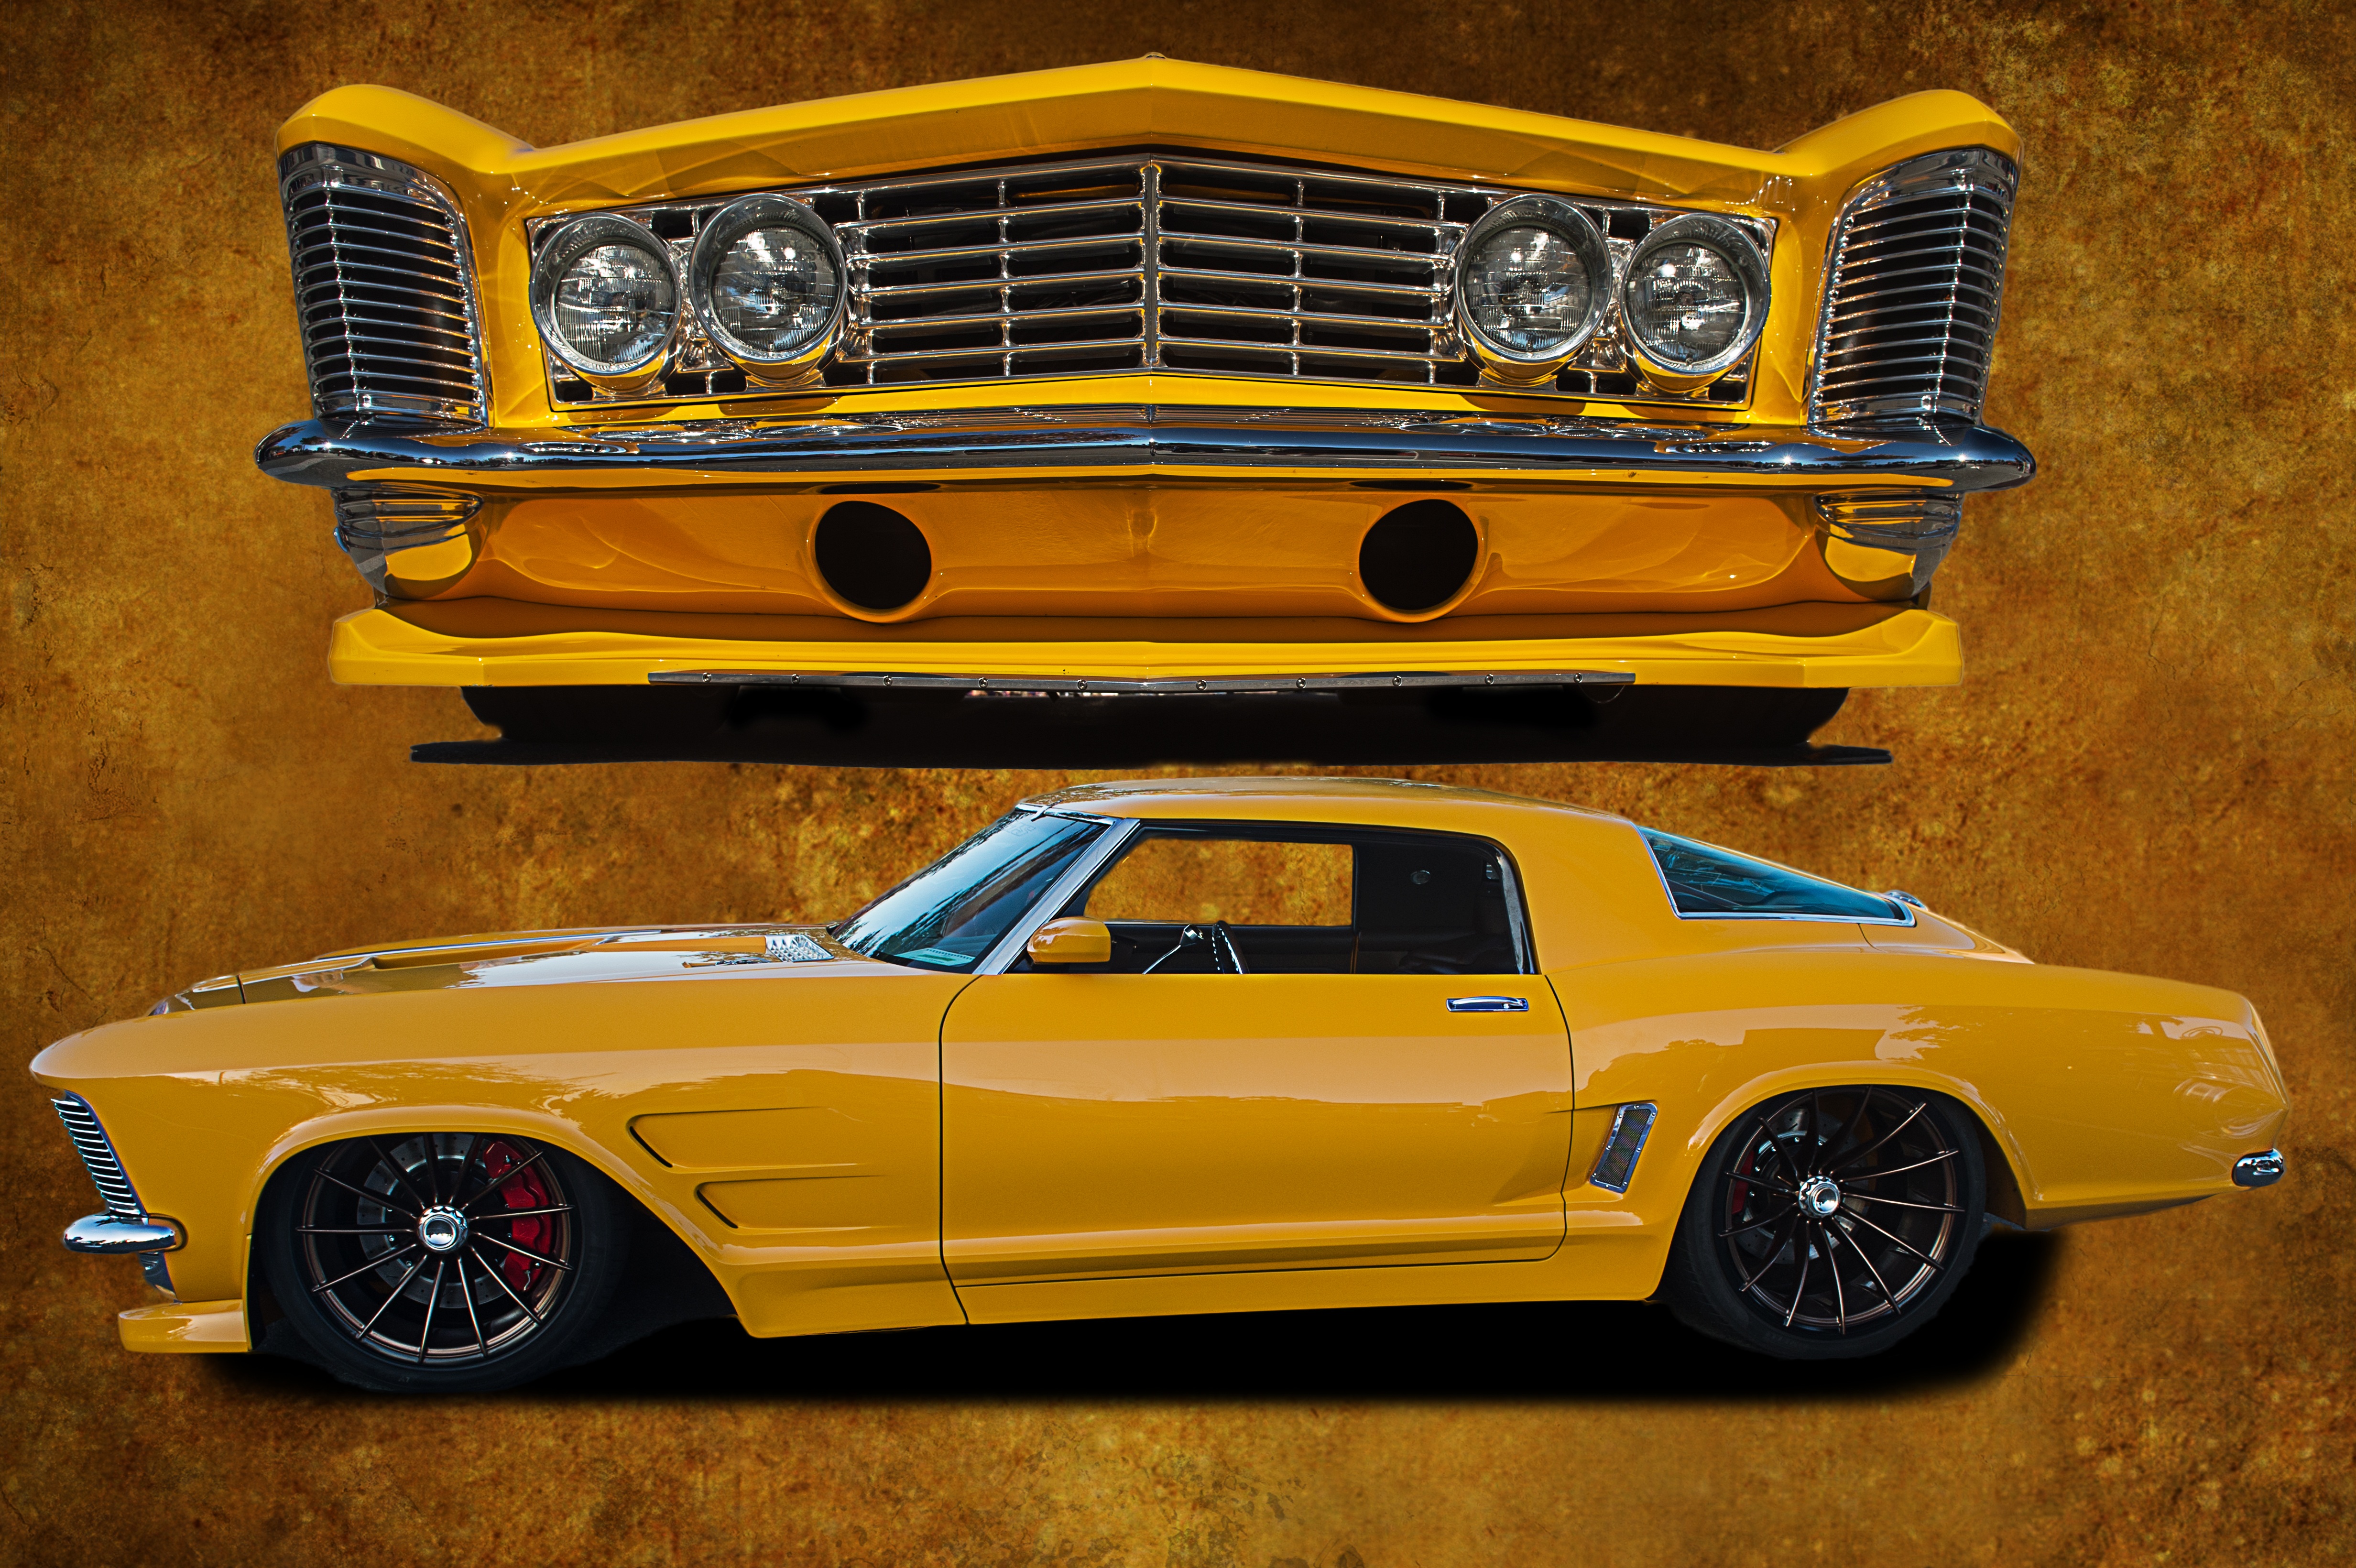
car, wheel, old, transport, vehicle, nostalgia, automotive, sports car, headlamp, muscle car, american, style, buick, coupe, land vehicle, automobile make, automotive exterior, automotive design, luxury vehicle